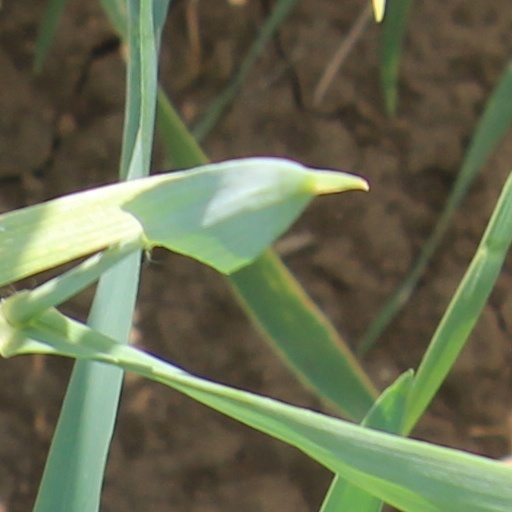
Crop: wheat